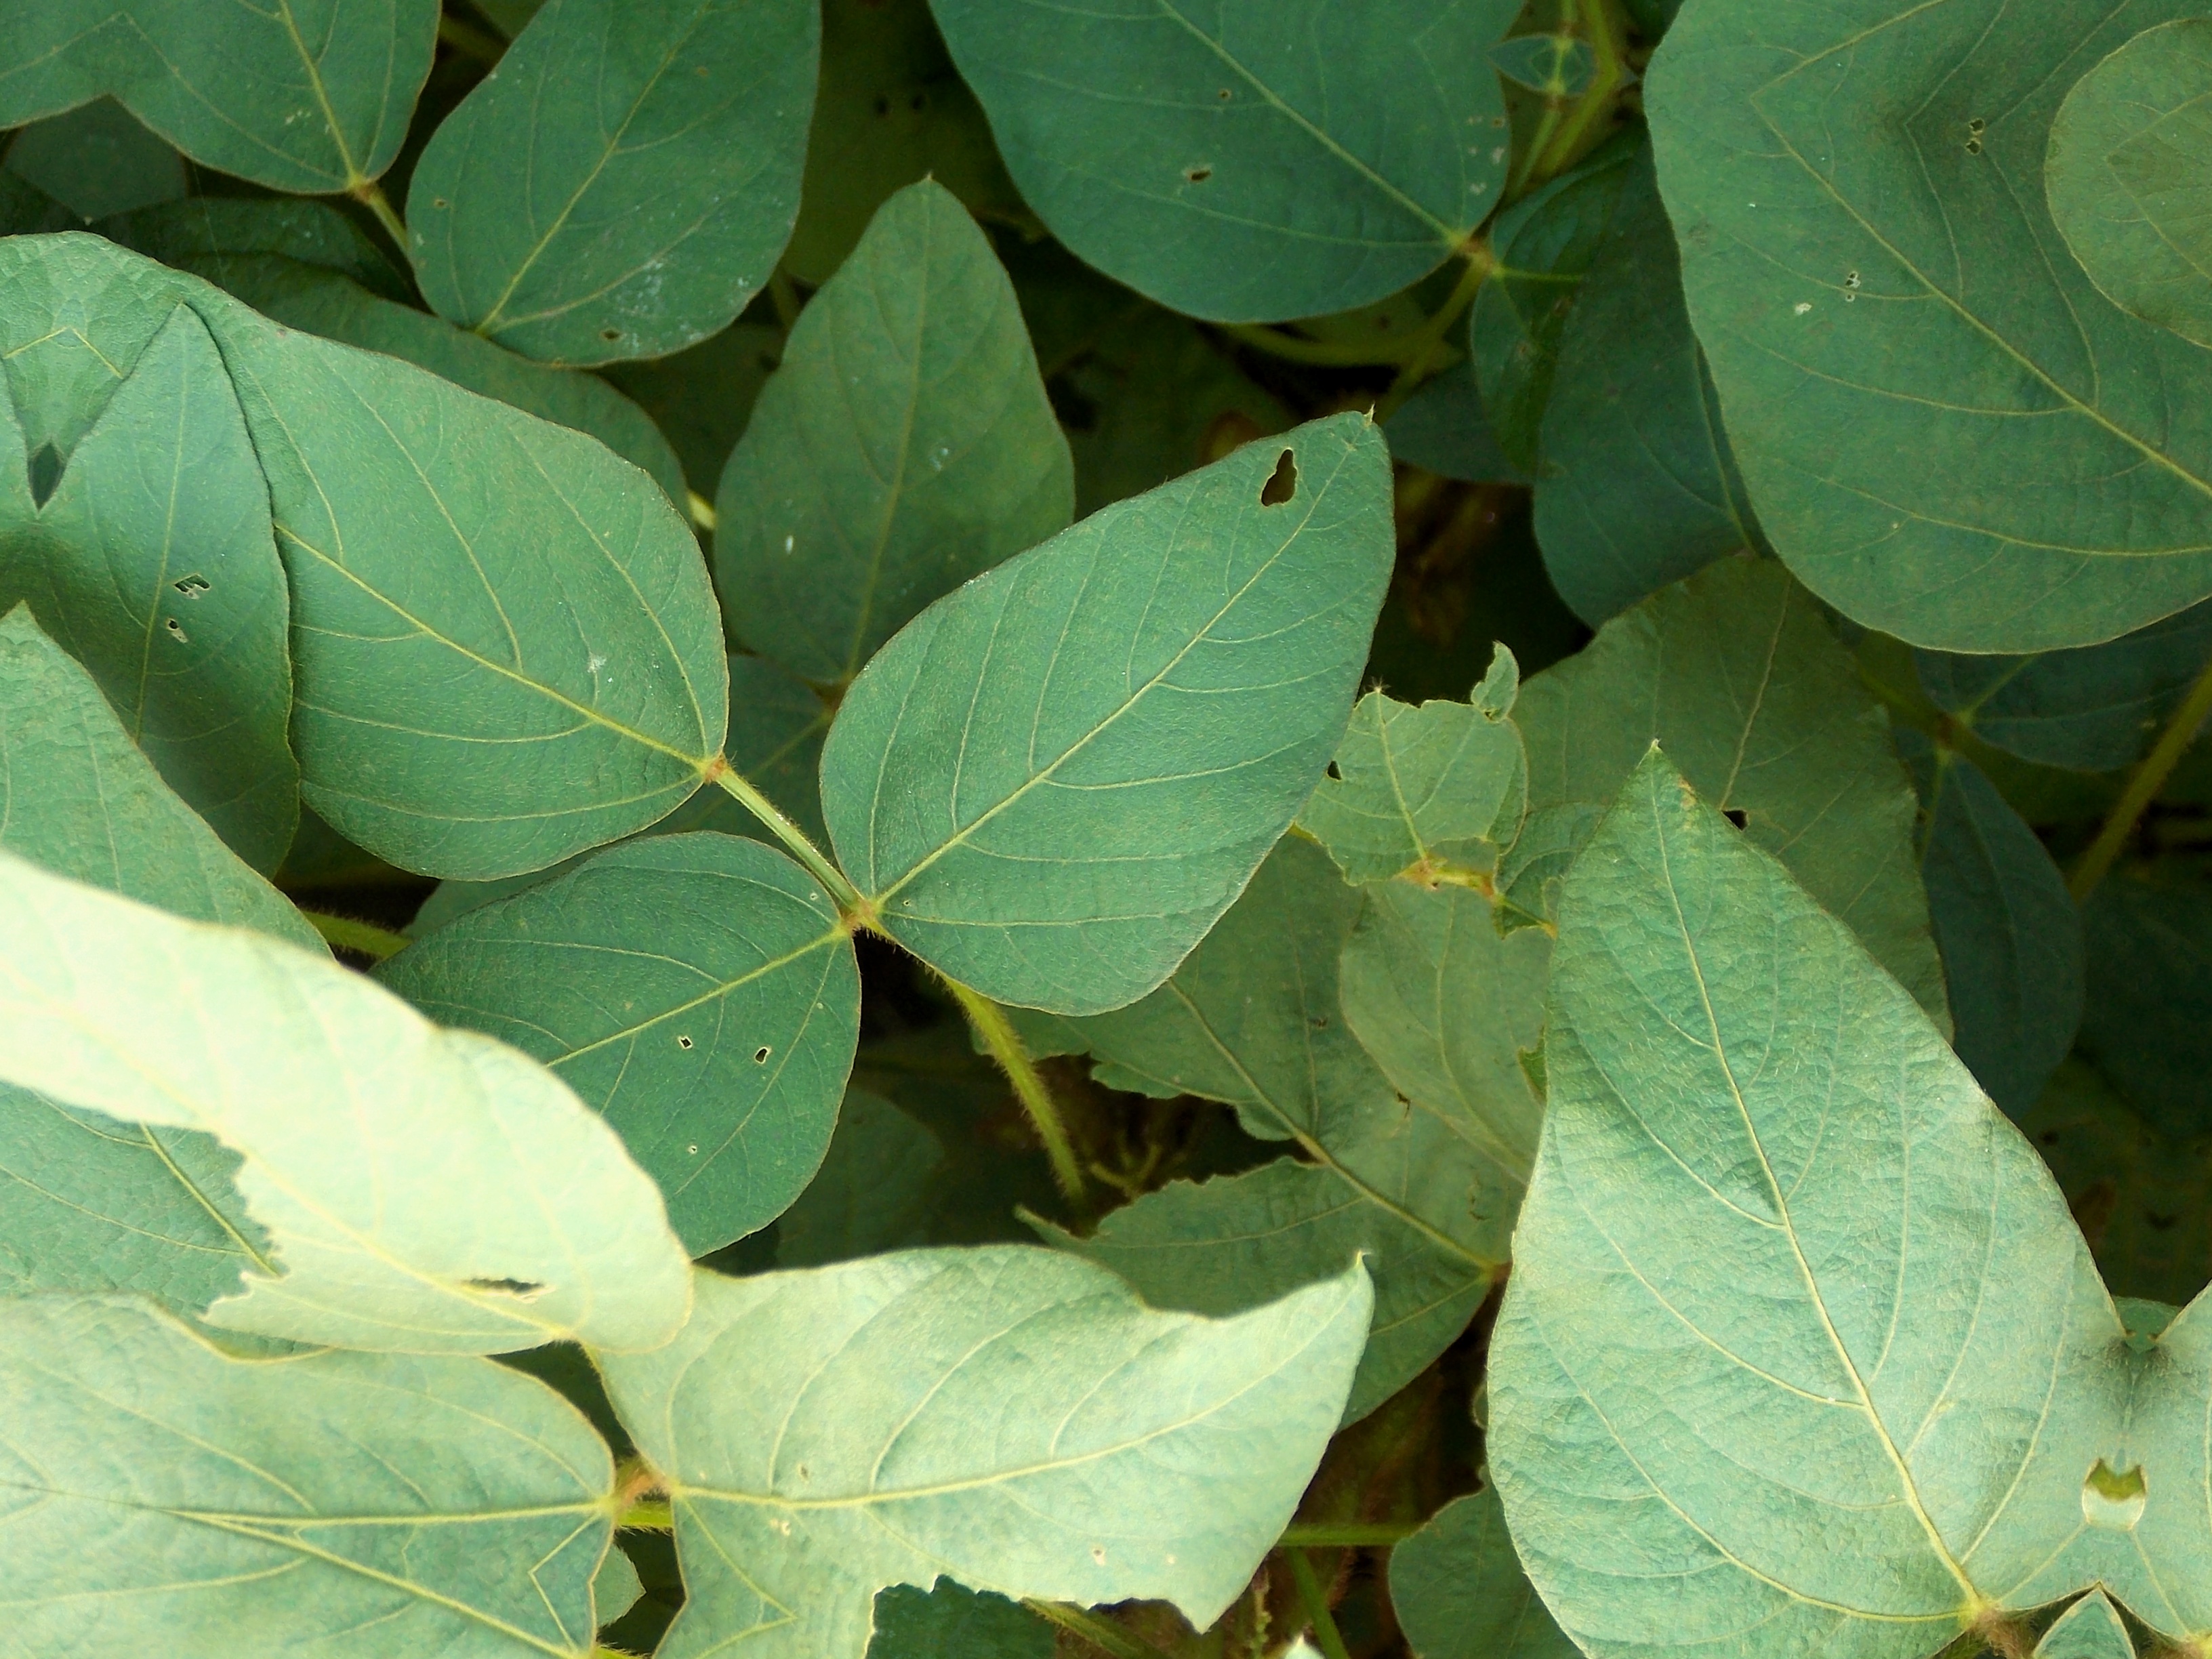
Label: Healthy